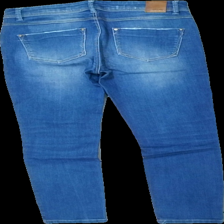
View: front
Type: Jeans
Category: Ladies
Brand: Not in the list
Brand text on label: stradivarius
Colors: Blue
Material: 100% bomull
Pattern: Logo print
Cut: None
Size: 38
Season: All
Trend: Denim
Price range: 50-100
Recommended usage: Reuse
Description: blå jenas